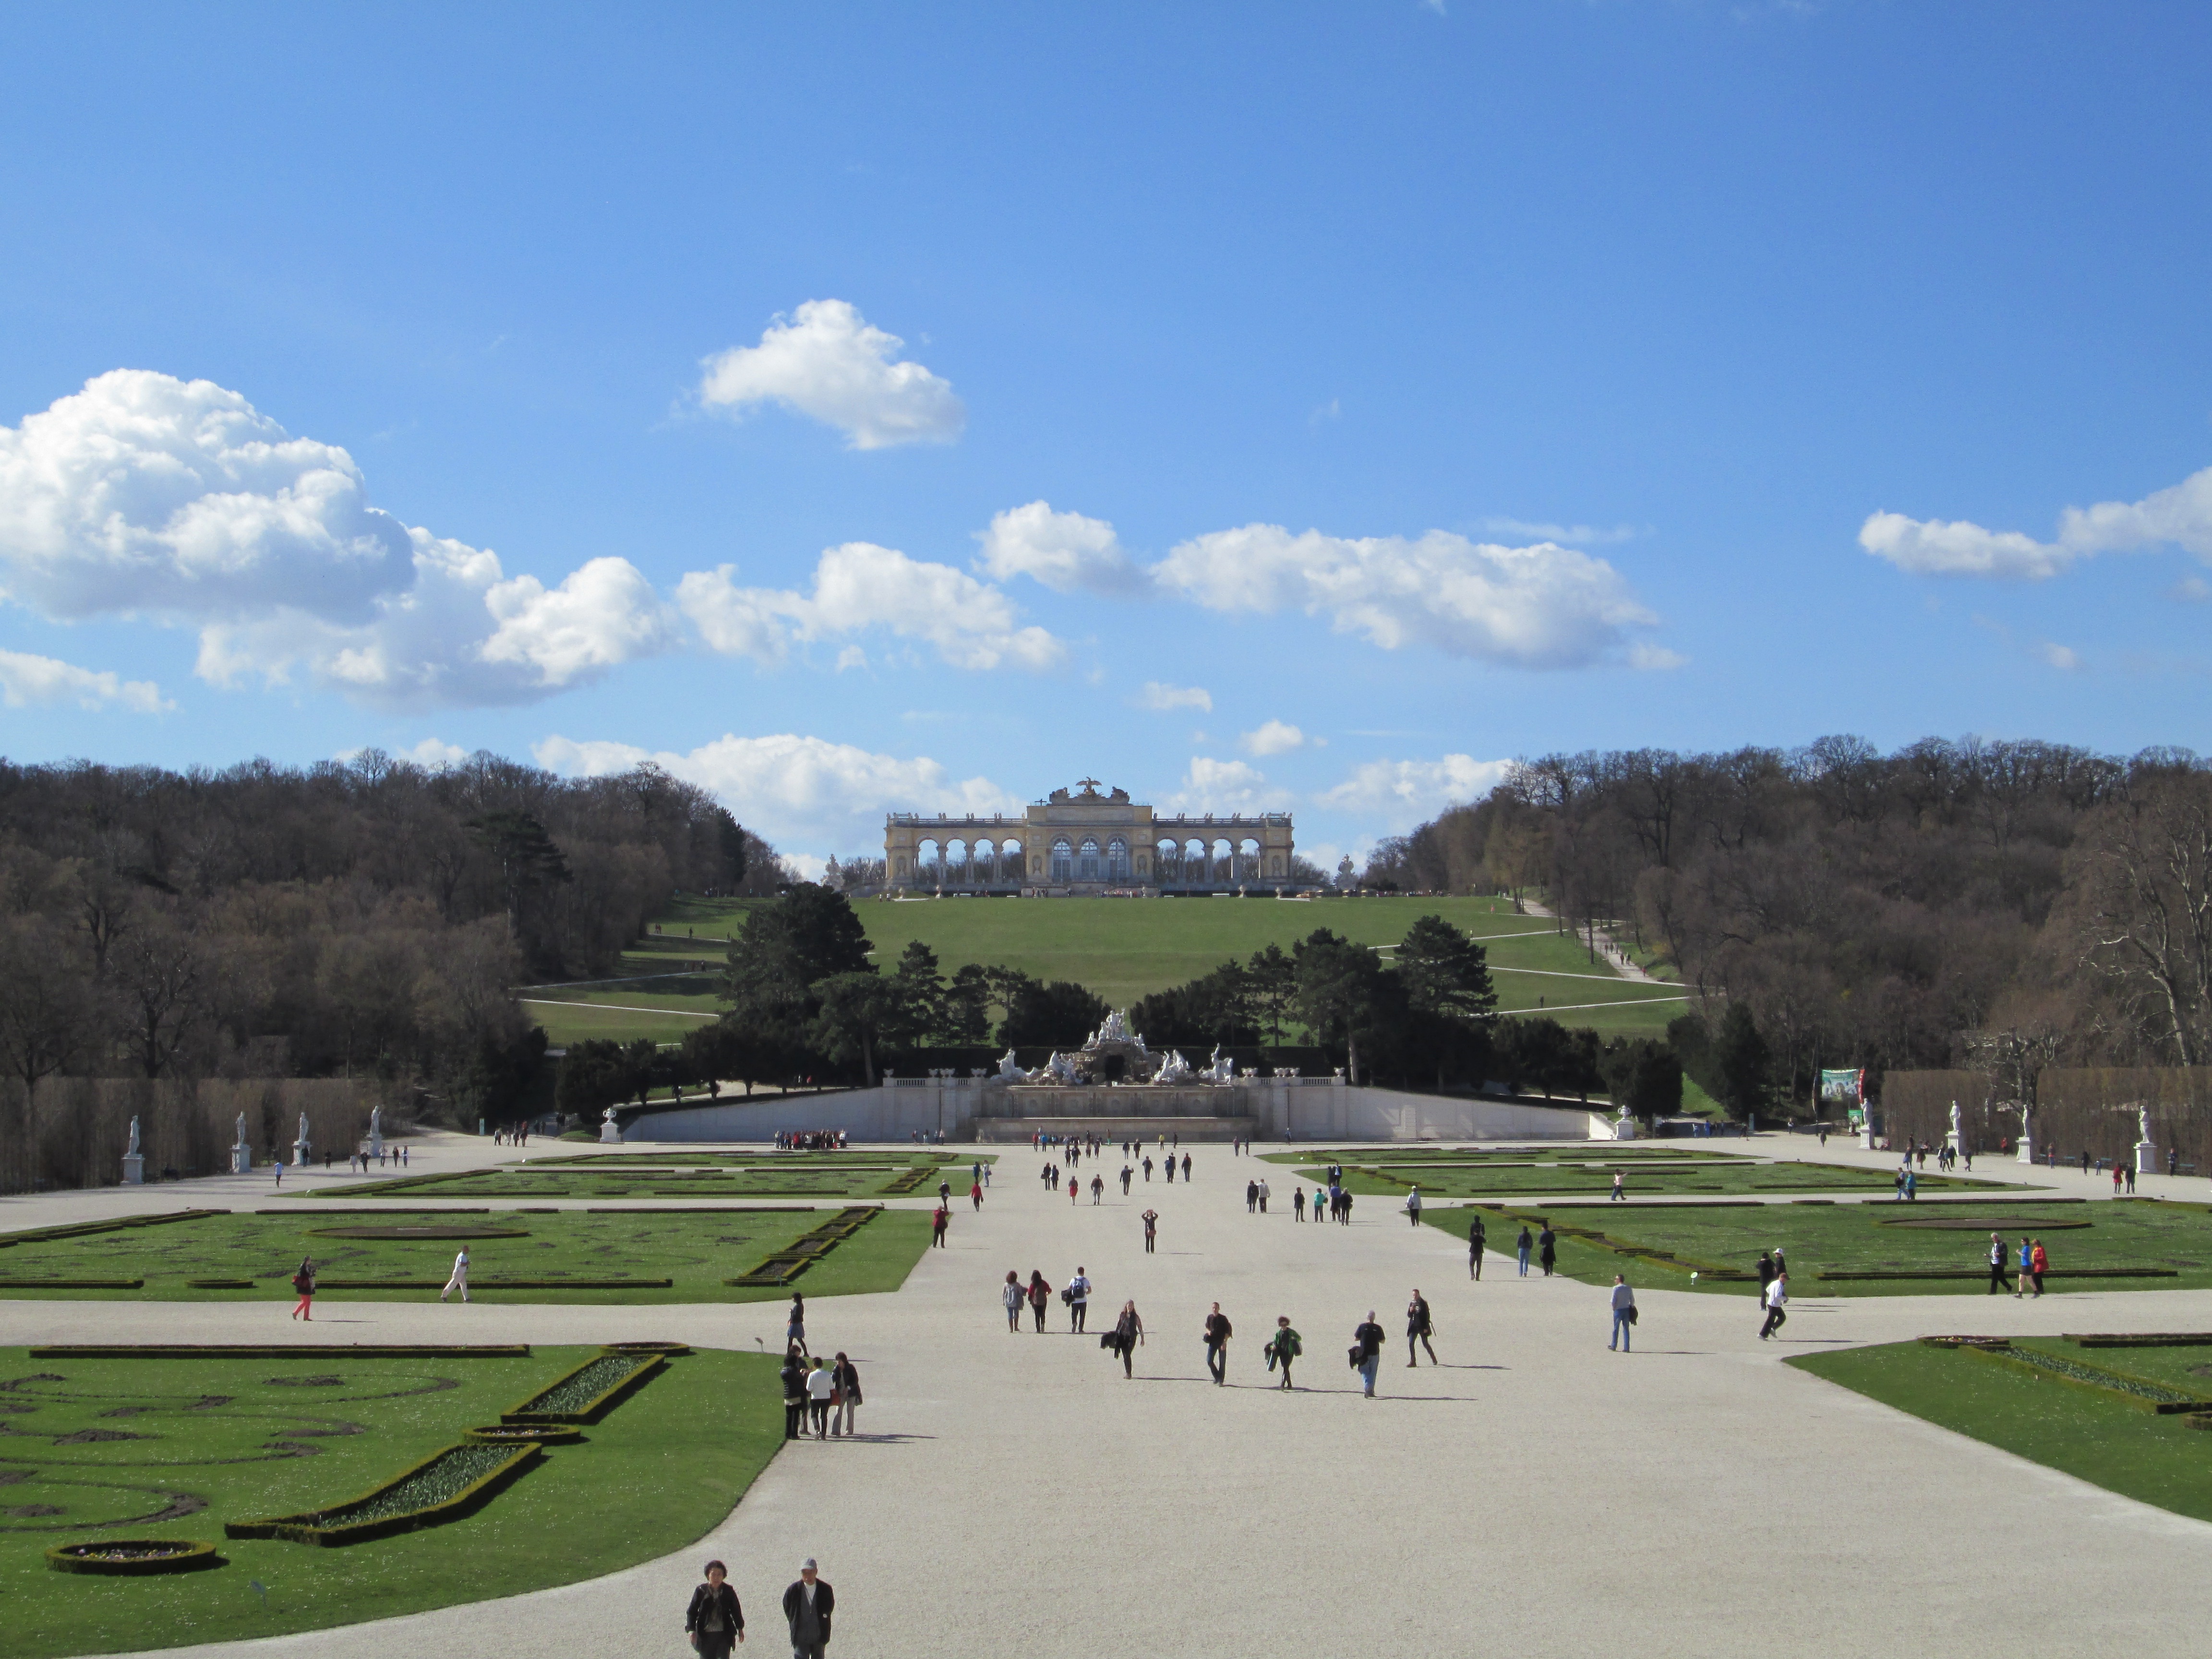
structure, city, panorama, park, castle, gate, stadium, austria, vienna, town square, race track, schonbrunn, aerial photography, sport venue